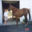
Label: horse